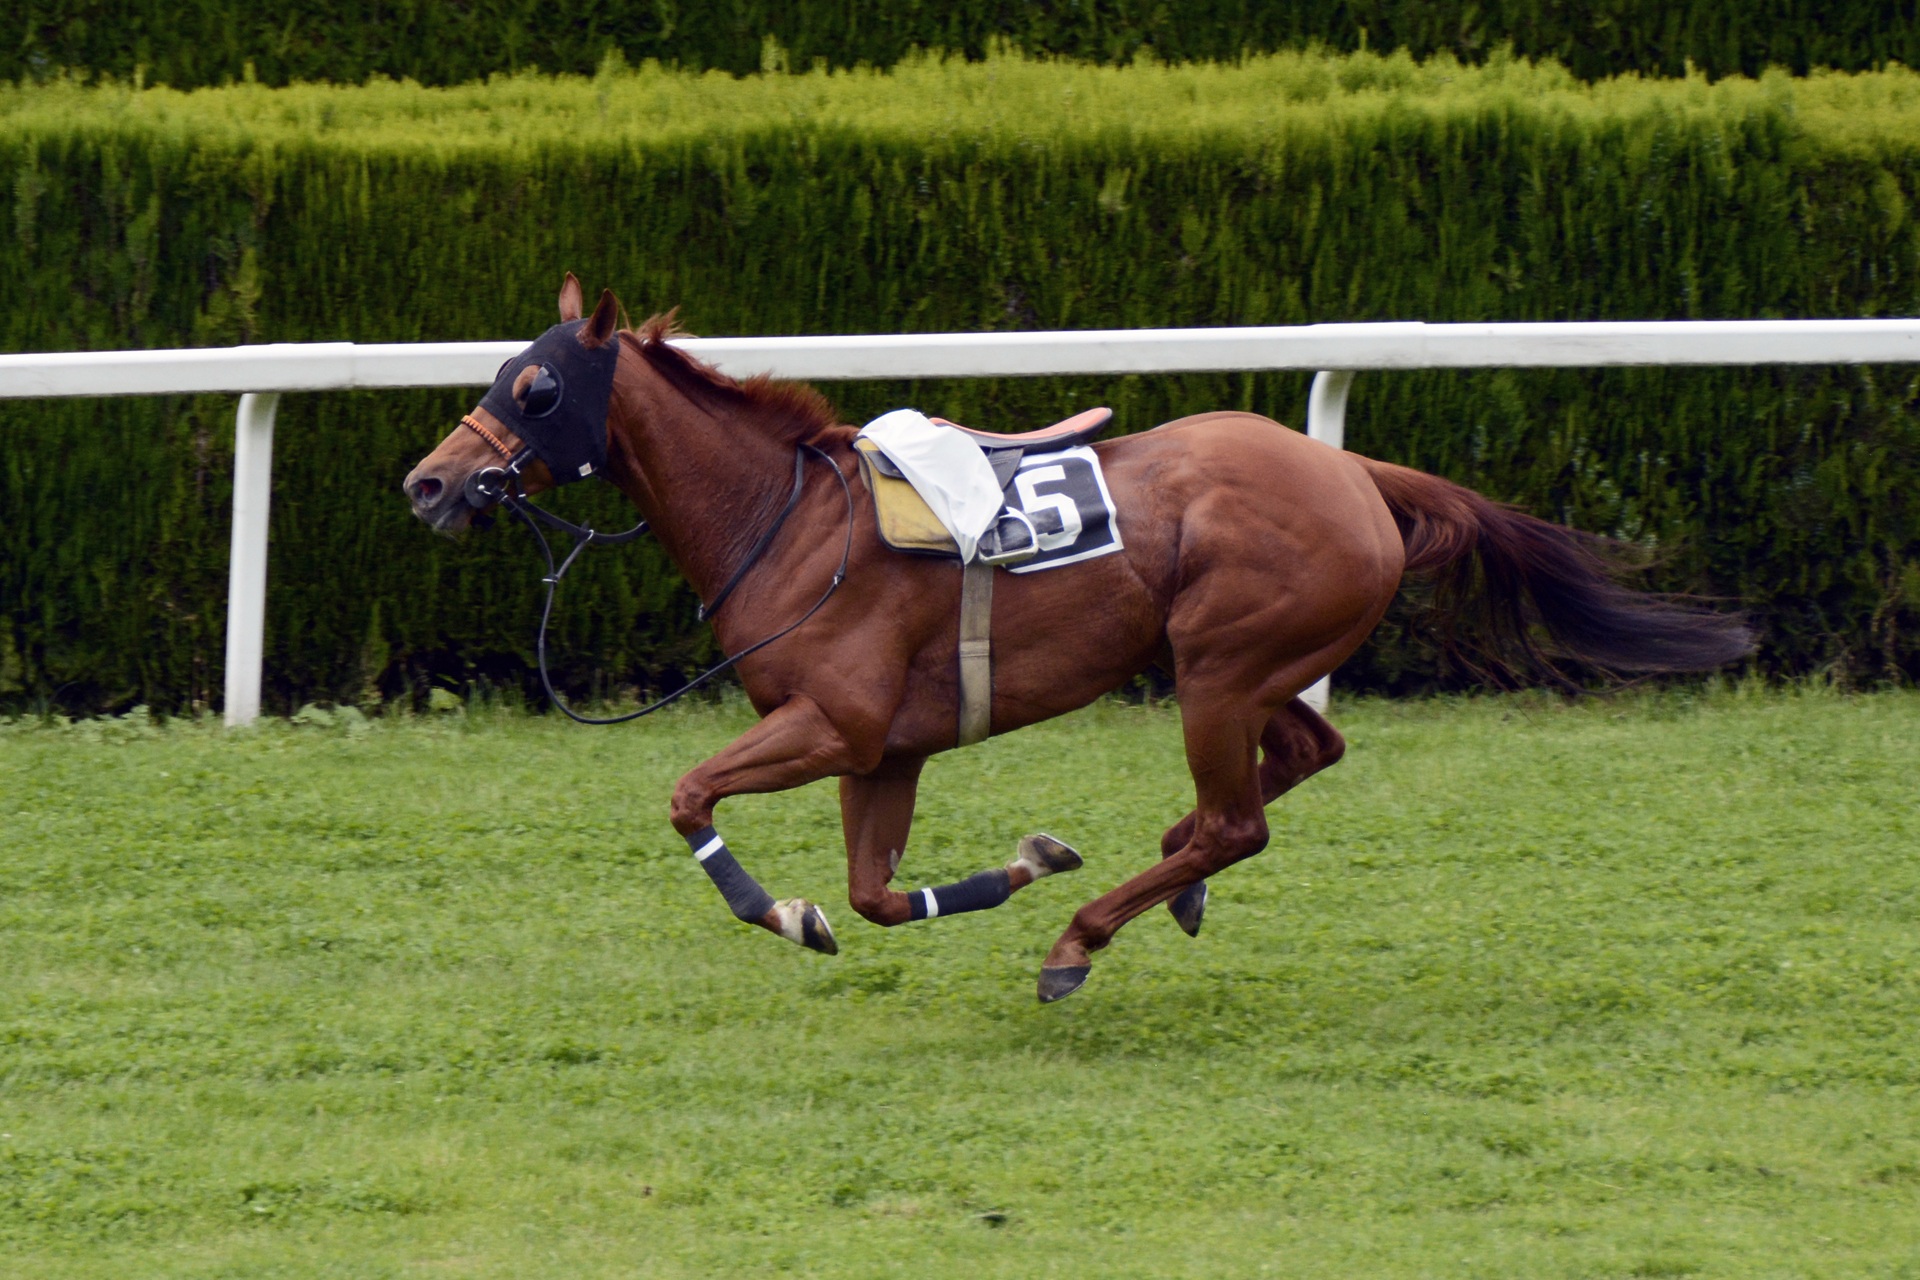
sport, animal, pasture, grazing, horse, rein, mammal, stallion, mane, speed, equestrian, race, competition, horses, sports, racing, mare, jockey, fast, victory, racecourse, win, western riding, gallop, equestrianism, equitation, horse racing, lose, eventing, reiterlos, trail riding, horse like mammal, mustang horse, animal sports, english riding, equestrian sport, endurance riding